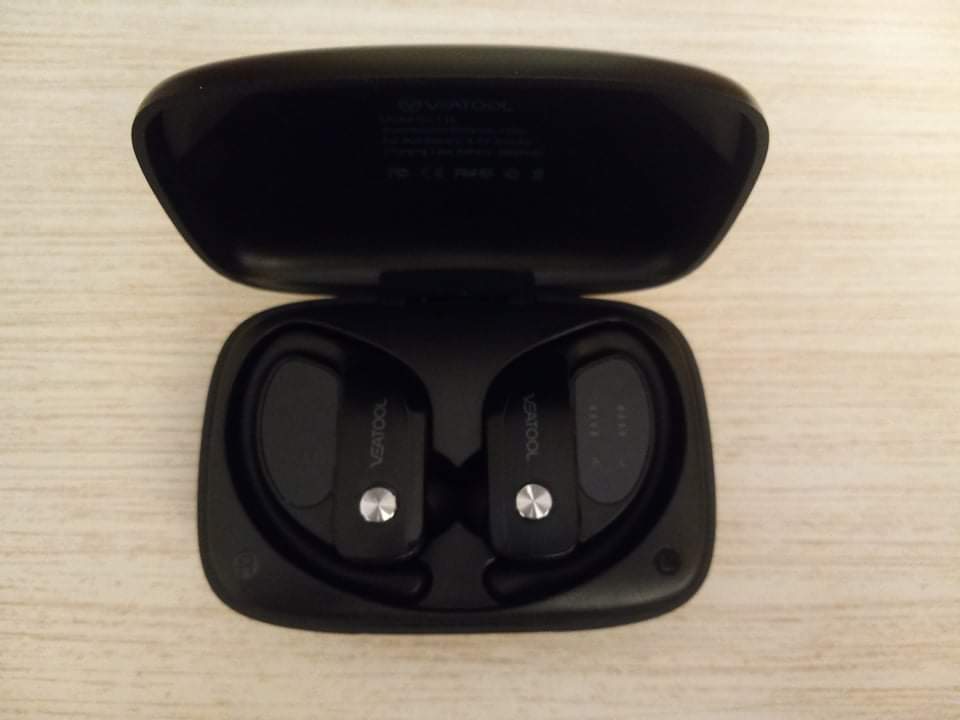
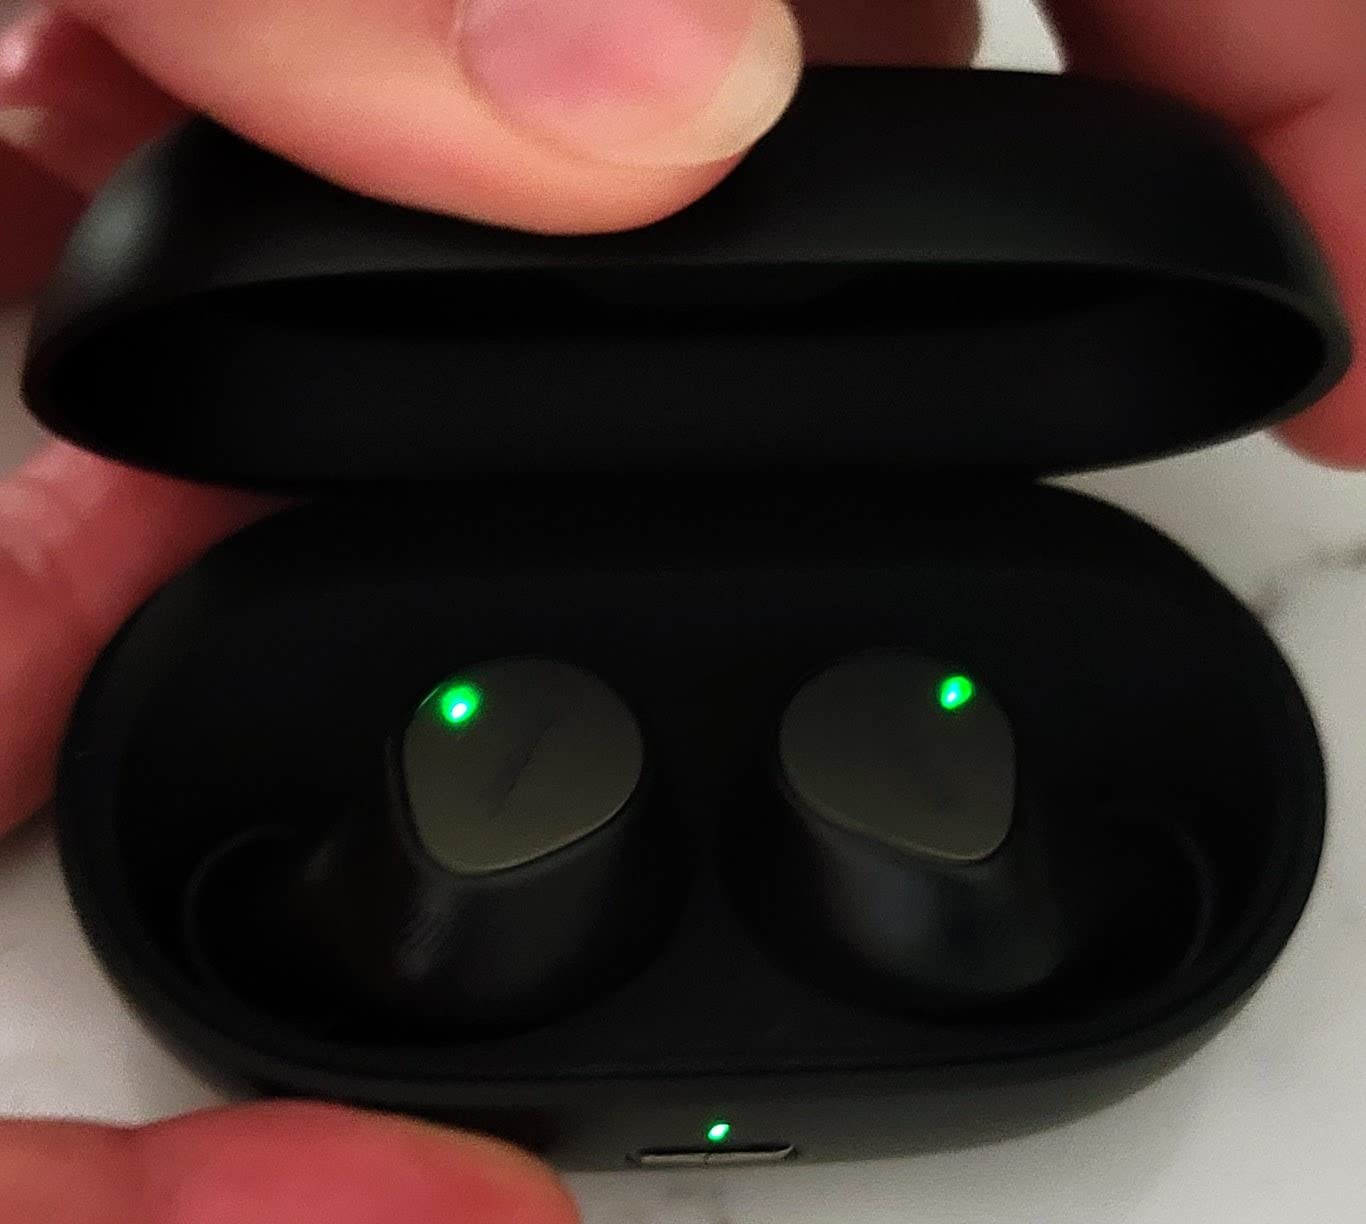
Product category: earbuds
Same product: no